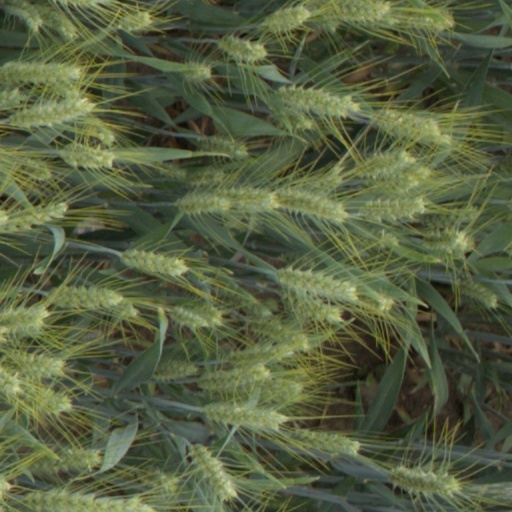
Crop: wheat